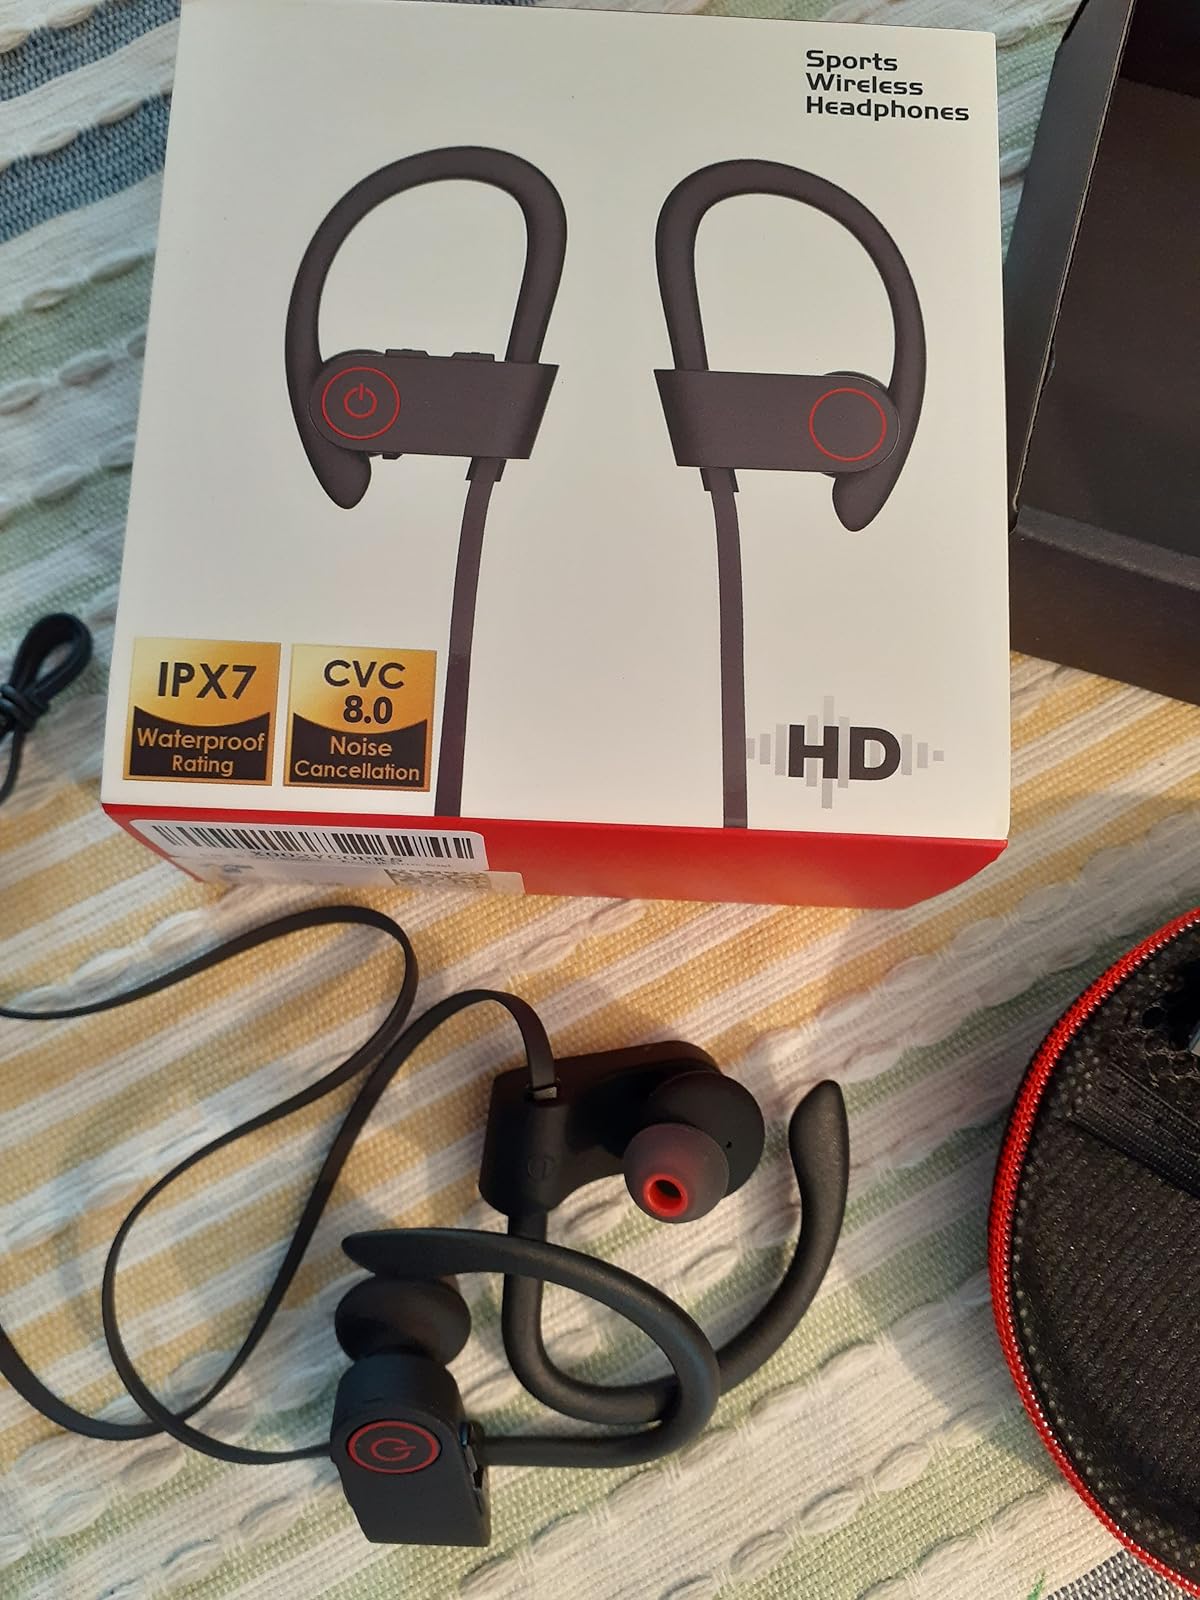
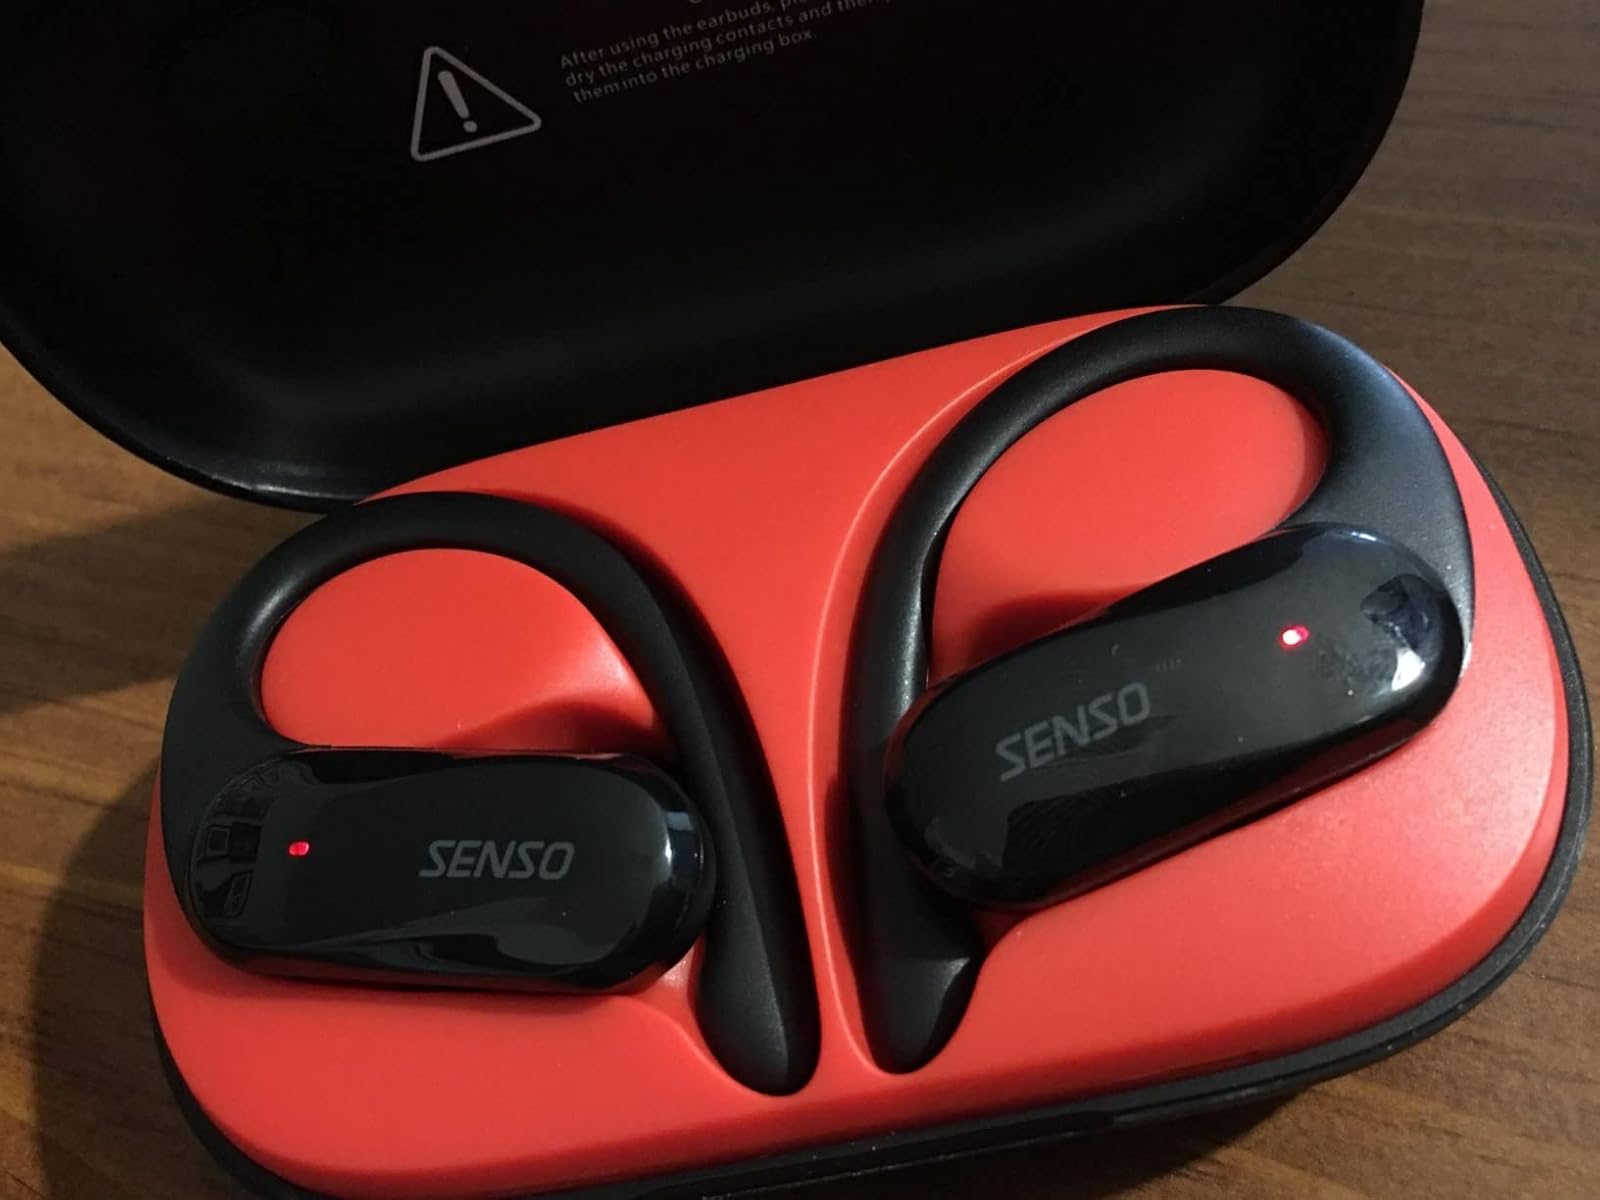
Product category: earbuds
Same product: no